Door-Desh

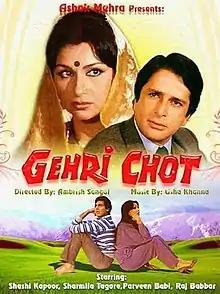

Gehri Chot, also released as Door-Desh, is a 1983 Indian-Canadian Hindi-language crime-drama film directed by Ambrish Sangal, starring Shashi Kapoor and Sharmila Tagore in the lead roles with Raj Babbar, Parveen Babi, David Abraham, Nadeem Baig, and Bobita in supporting roles. This was both Pakistani actor Nadeem and Bangladeshi actress Bobita's only appearance in a Bollywood film. This was also the last time veteran actor David Abraham appeared in a movie, filmed shortly before his death in 1982.